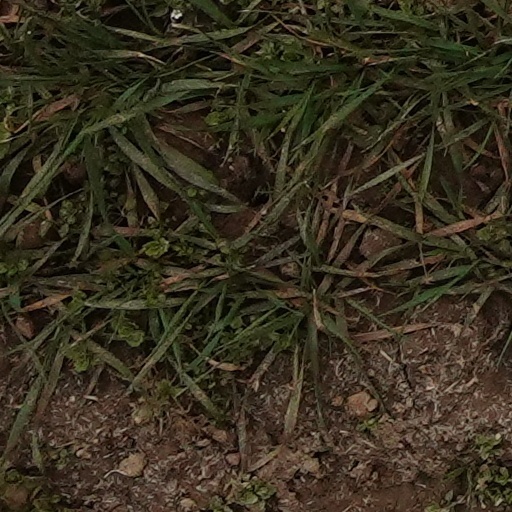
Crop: wheat